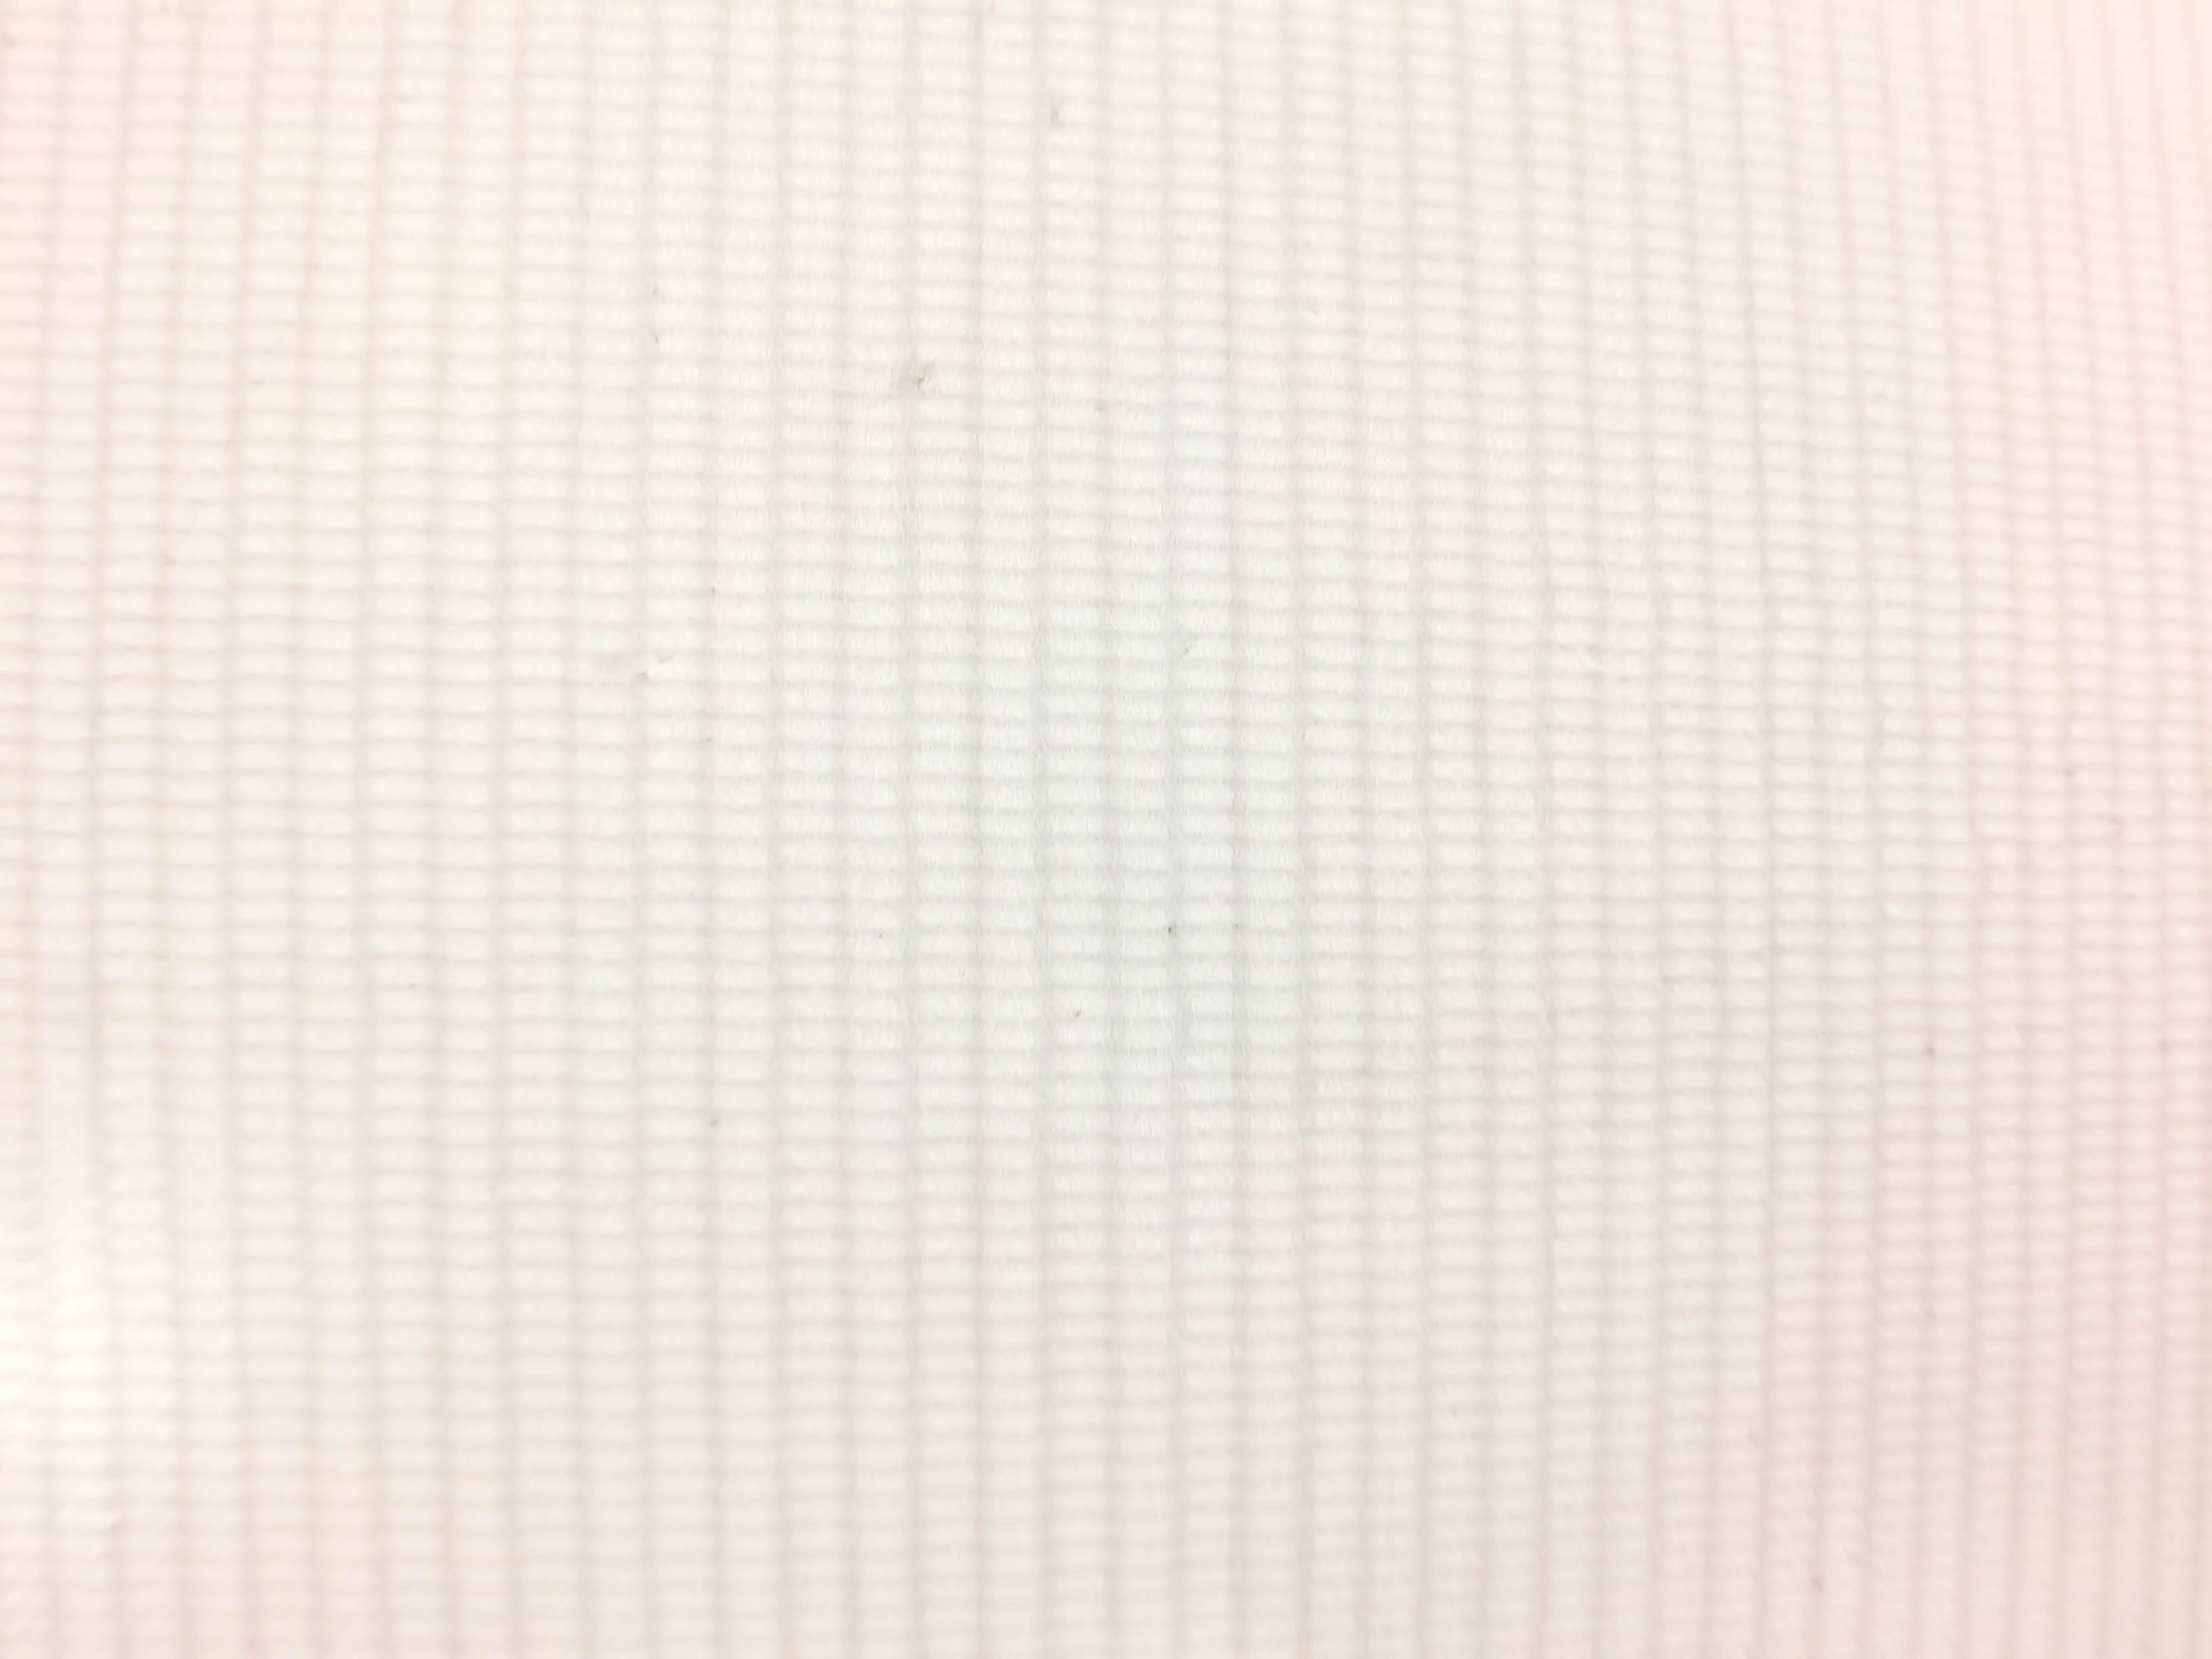
abstract, art, artistic, background, concept, creative, decorative, design, element, geometric, geometry, graphic, gray, modern, paper, pattern, structure, style, texture, textured, wall, white, wood, text, line, textile, material, font, angle, rectangle, beige